Molten-salt reactor

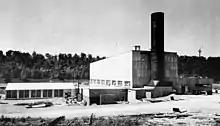
Aircraft Reactor Experiment building at the Oak Ridge National Laboratory (ORNL). It was later retrofitted for the MSRE.

MSR research started with the U.S. Aircraft Reactor Experiment (ARE) in support of the U.S. Aircraft Nuclear Propulsion program. ARE was a 2.5 MW nuclear reactor experiment designed to attain a high energy density for use as an engine in a nuclear-powered bomber.